Almora

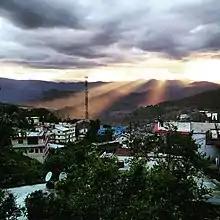
View of Almora after rains

The next age was probably a period of many petty states rivalling each other for supremacy, which culminated in the inauguration of the noted and enduring dynasty of the Chands. Earlier than this, the Katyuris are recorded as the dominant clans in copper and stone engravings. The Chand dynasty from their inception in 953 A.D. to their ouster in the late 18th century present a saga of strife, with a horrifying series of wars with the rulers of Garhwal culminating in the destruction of this prosperous land and establishment of inglorious Gurkha rule. This dynasty was peculiar in that it made Almora the seat of strongest hill power in 1563 A.D. From that time onwards, the limits of the kingdom of Kumaon extended over the entire tracts of the districts of Almora and Nainital. Towards the end of the 17th century, the Chand Rajas again attacked the Garhwal kingdom, and in 1688, King Udyot Chand erected several temples at Almora, including Tripur Sundari, Udyot Chandeshwer and Parbateshwer, to mark his victory over Garhwal and Doti. The Parbateshwar temple was renamed twice, eventually becoming the present Nanda Devi temple.